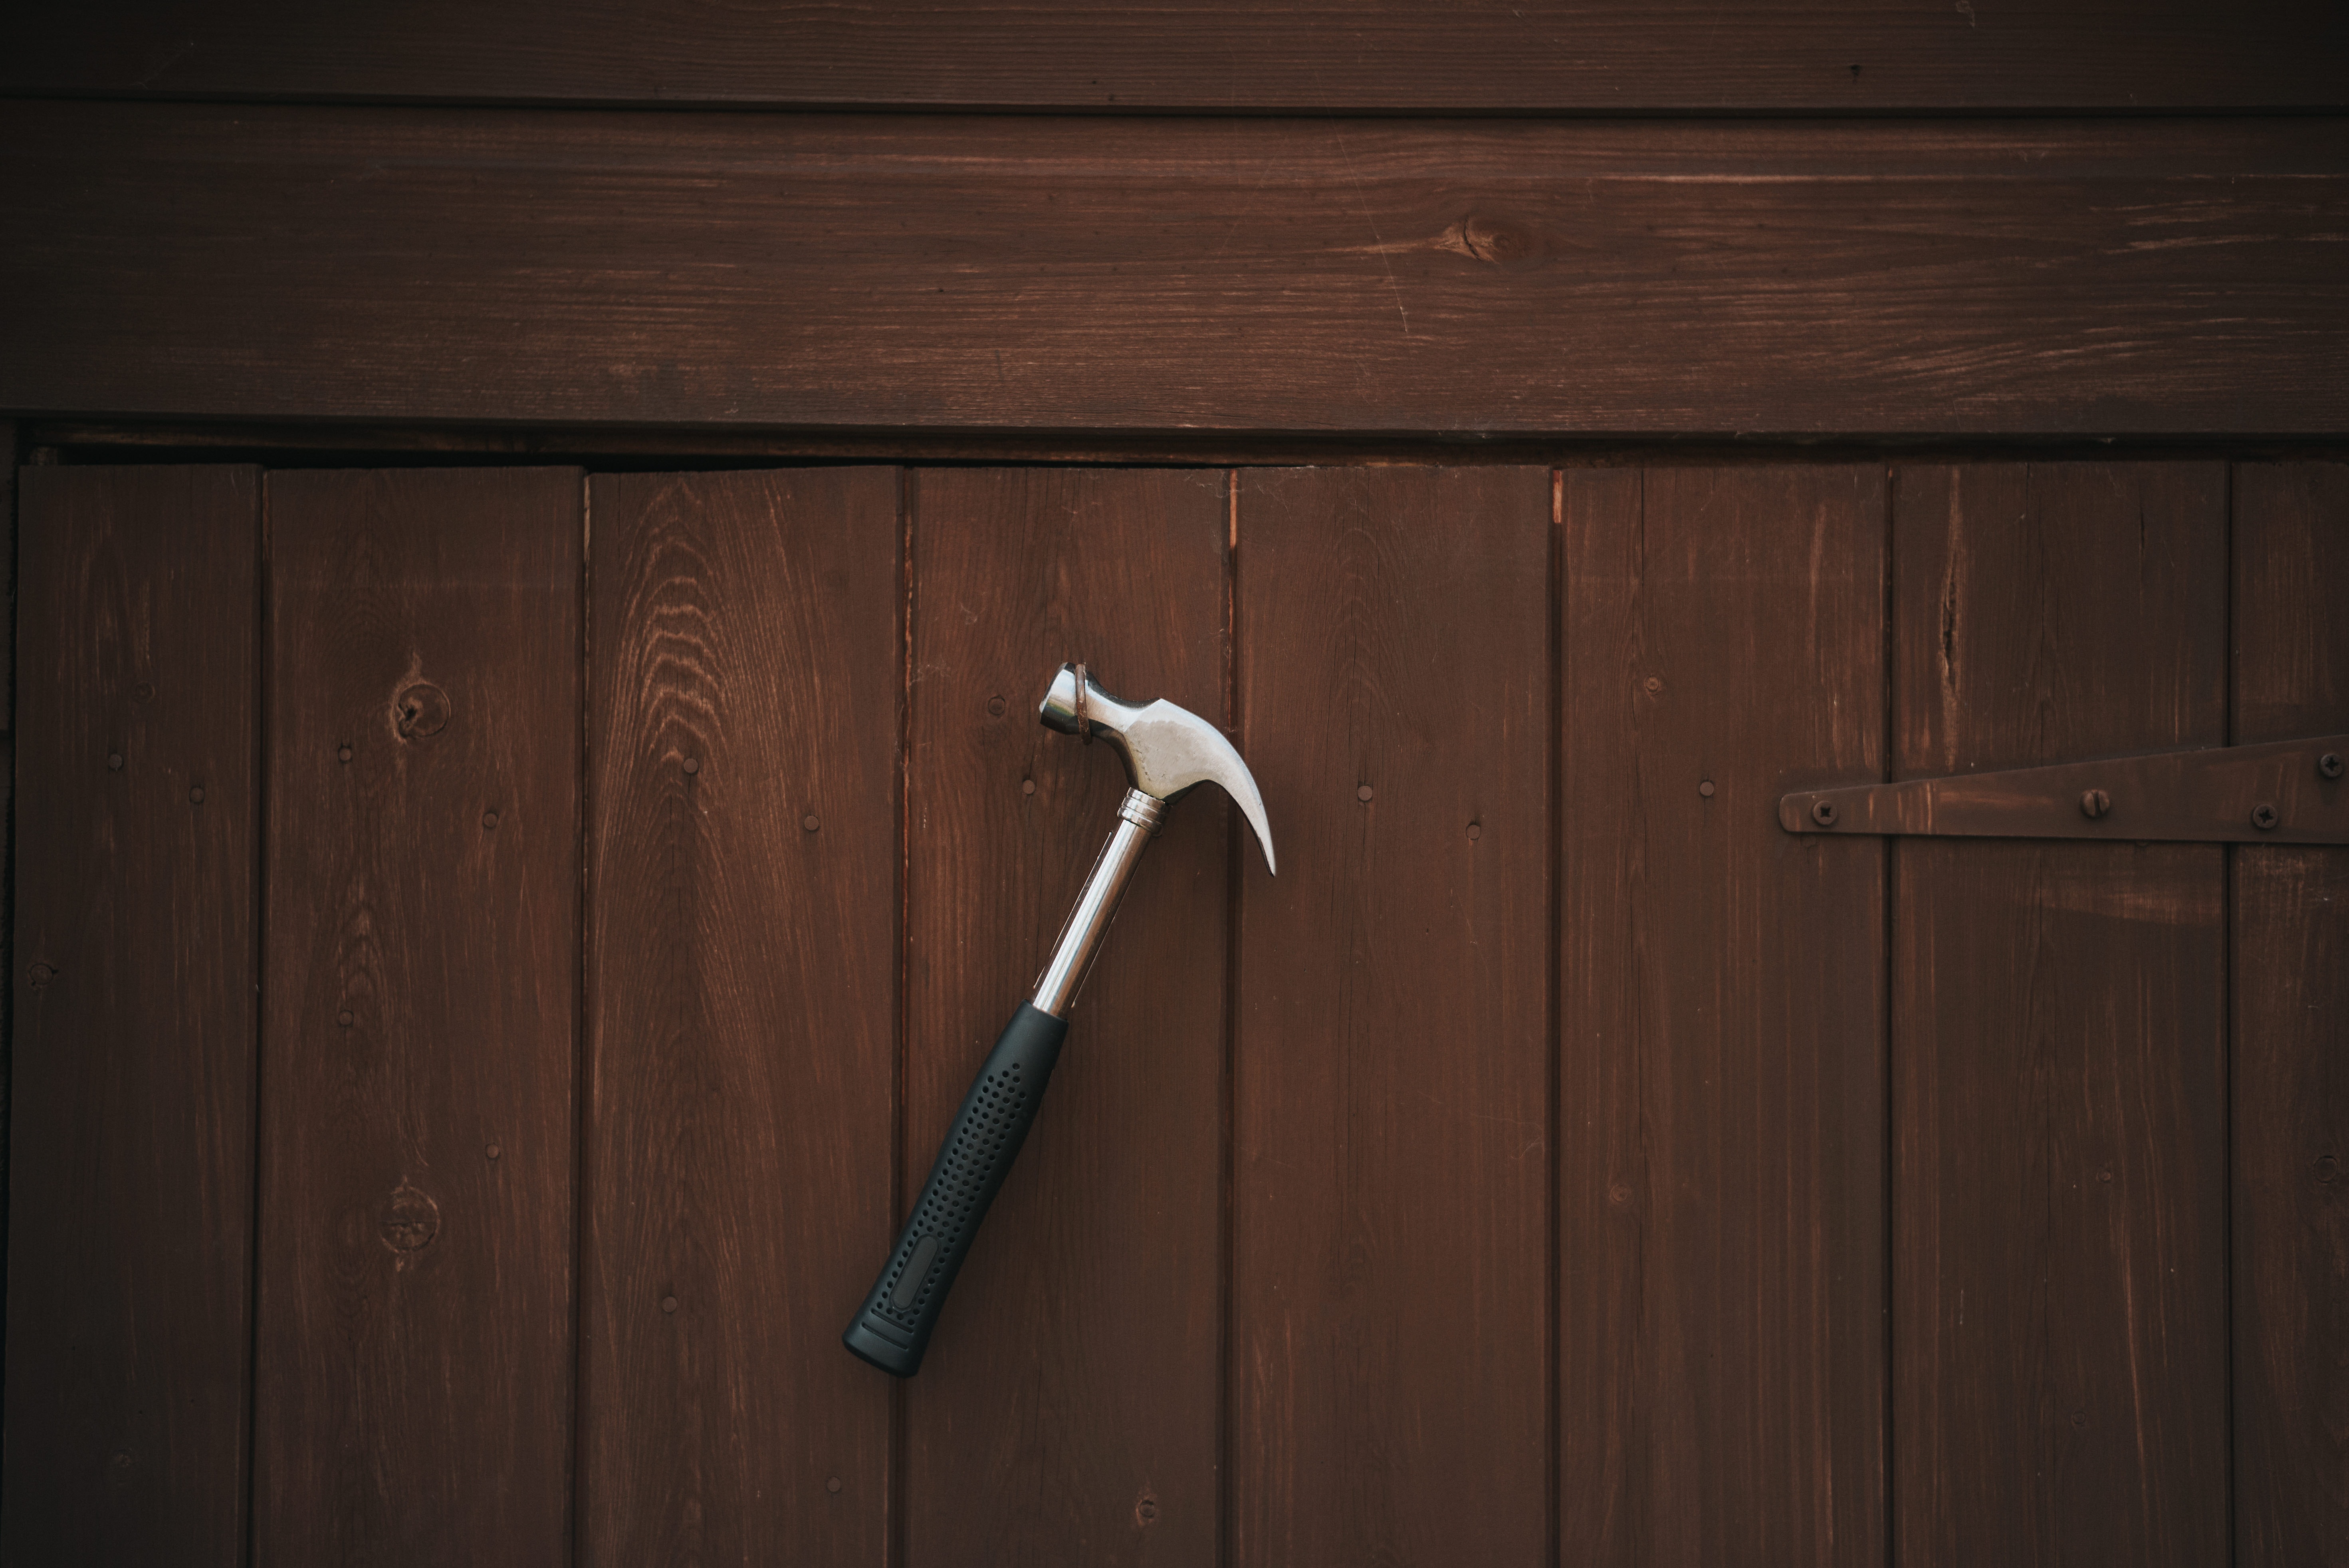
wood, hardwood, wood stain